University of Massachusetts Lowell

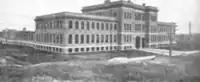
Southwick Hall in 1903

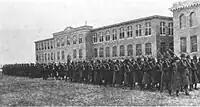
World War I era photo of Southwick and Kitson Hall

Established in 1895 as the Lowell Textile School, the institution was founded to train technicians and managers for work in Lowell's booming textile industry. Modeled after the now-defunct Polytechnic College of Pennsylvania, Lowell Textile was the combined effort of the Commonwealth of Massachusetts and corporations eager to form a school dedicated to textile education. Under the guidance of founder James T. Smith, Lowell Textile opened its doors in February 1897 in the upper floors of a downtown commercial block located on Middle Street. The school offered three-year training programs in cotton and wool manufacturing, design, textile chemistry and dyeing.